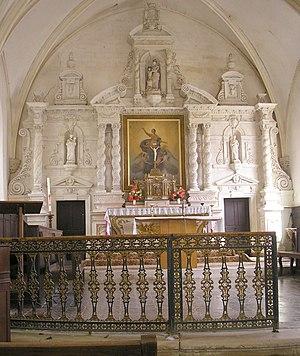
Bellavilliers (Normandie, France). Le maitre-autel de l'église Notre-Dame.
Bellavilliers est une commune française, située dans le département de l'Orne en région Normandie, peuplée de 139 habitants.